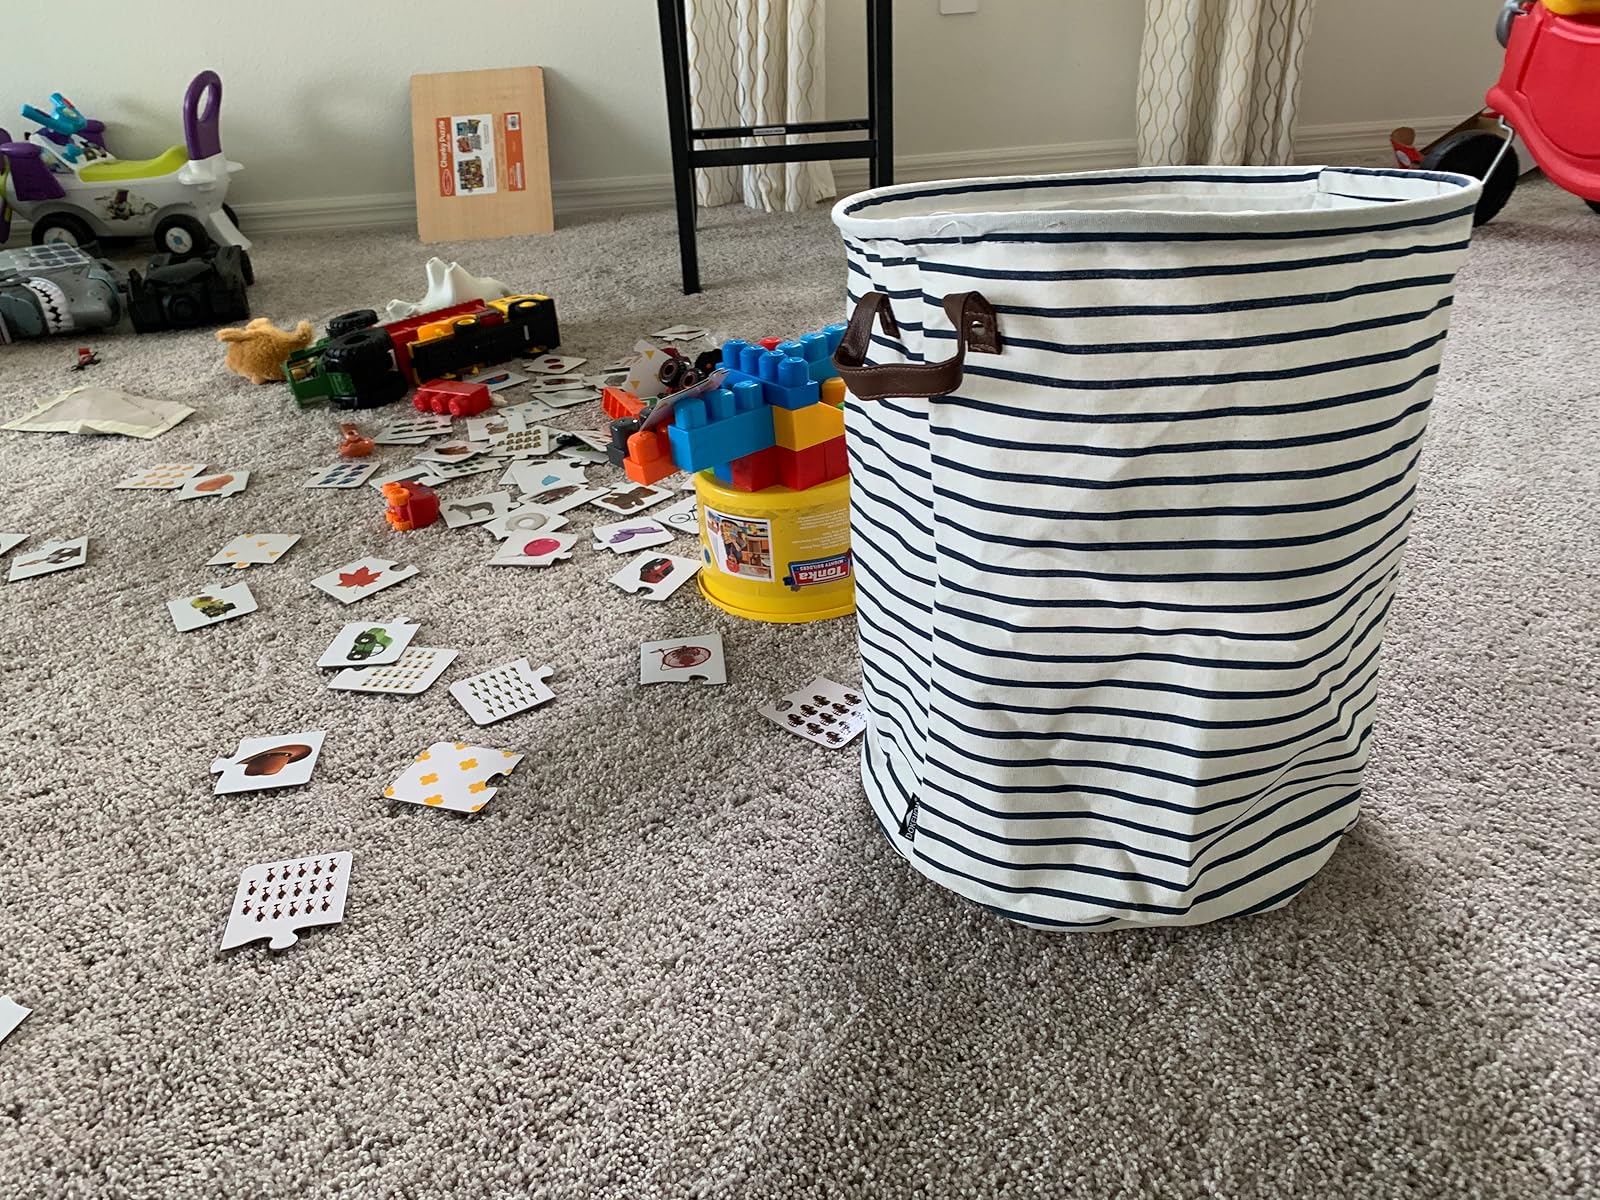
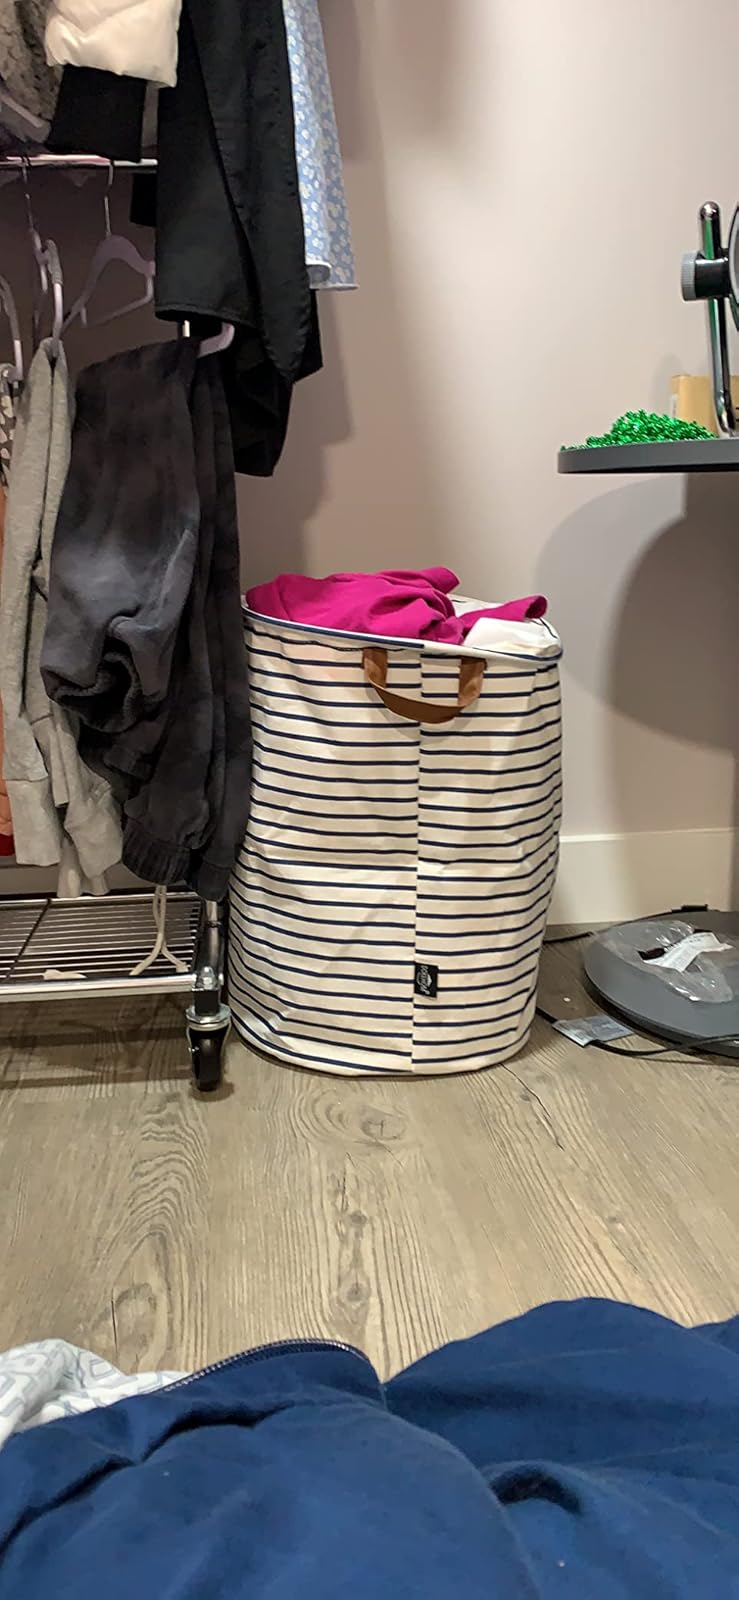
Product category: items_hamper
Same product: yes